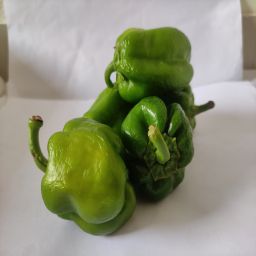
Crop: Bell Pepper
Quality: Unripe